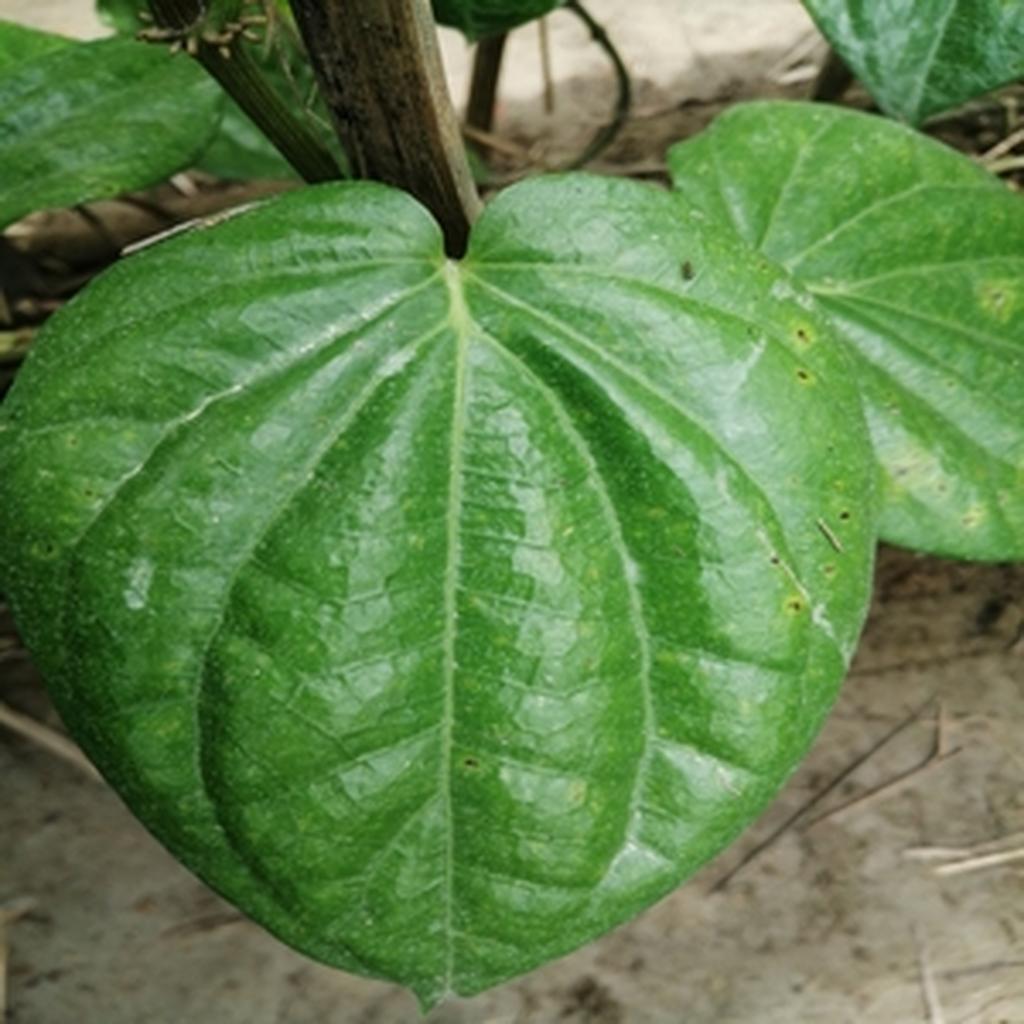
Label: Leaf_Spot